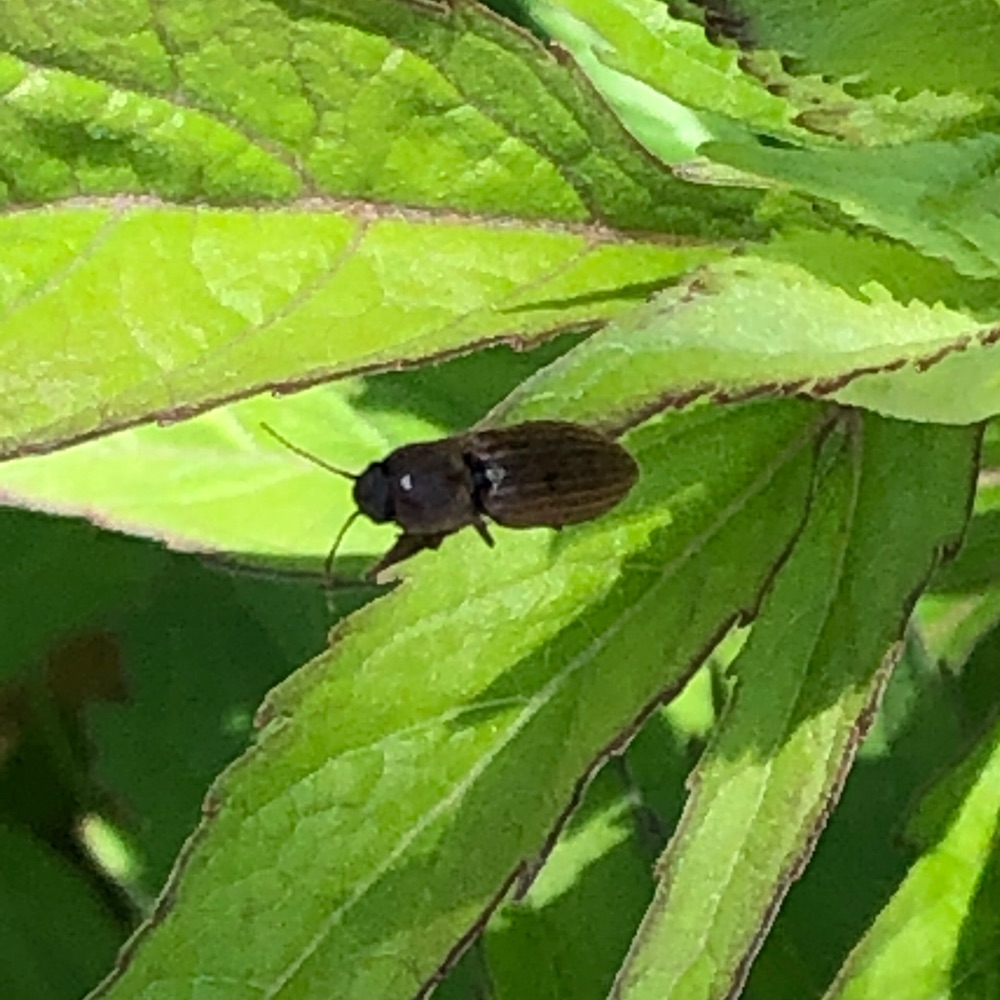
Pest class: clickbeetles_wireworms